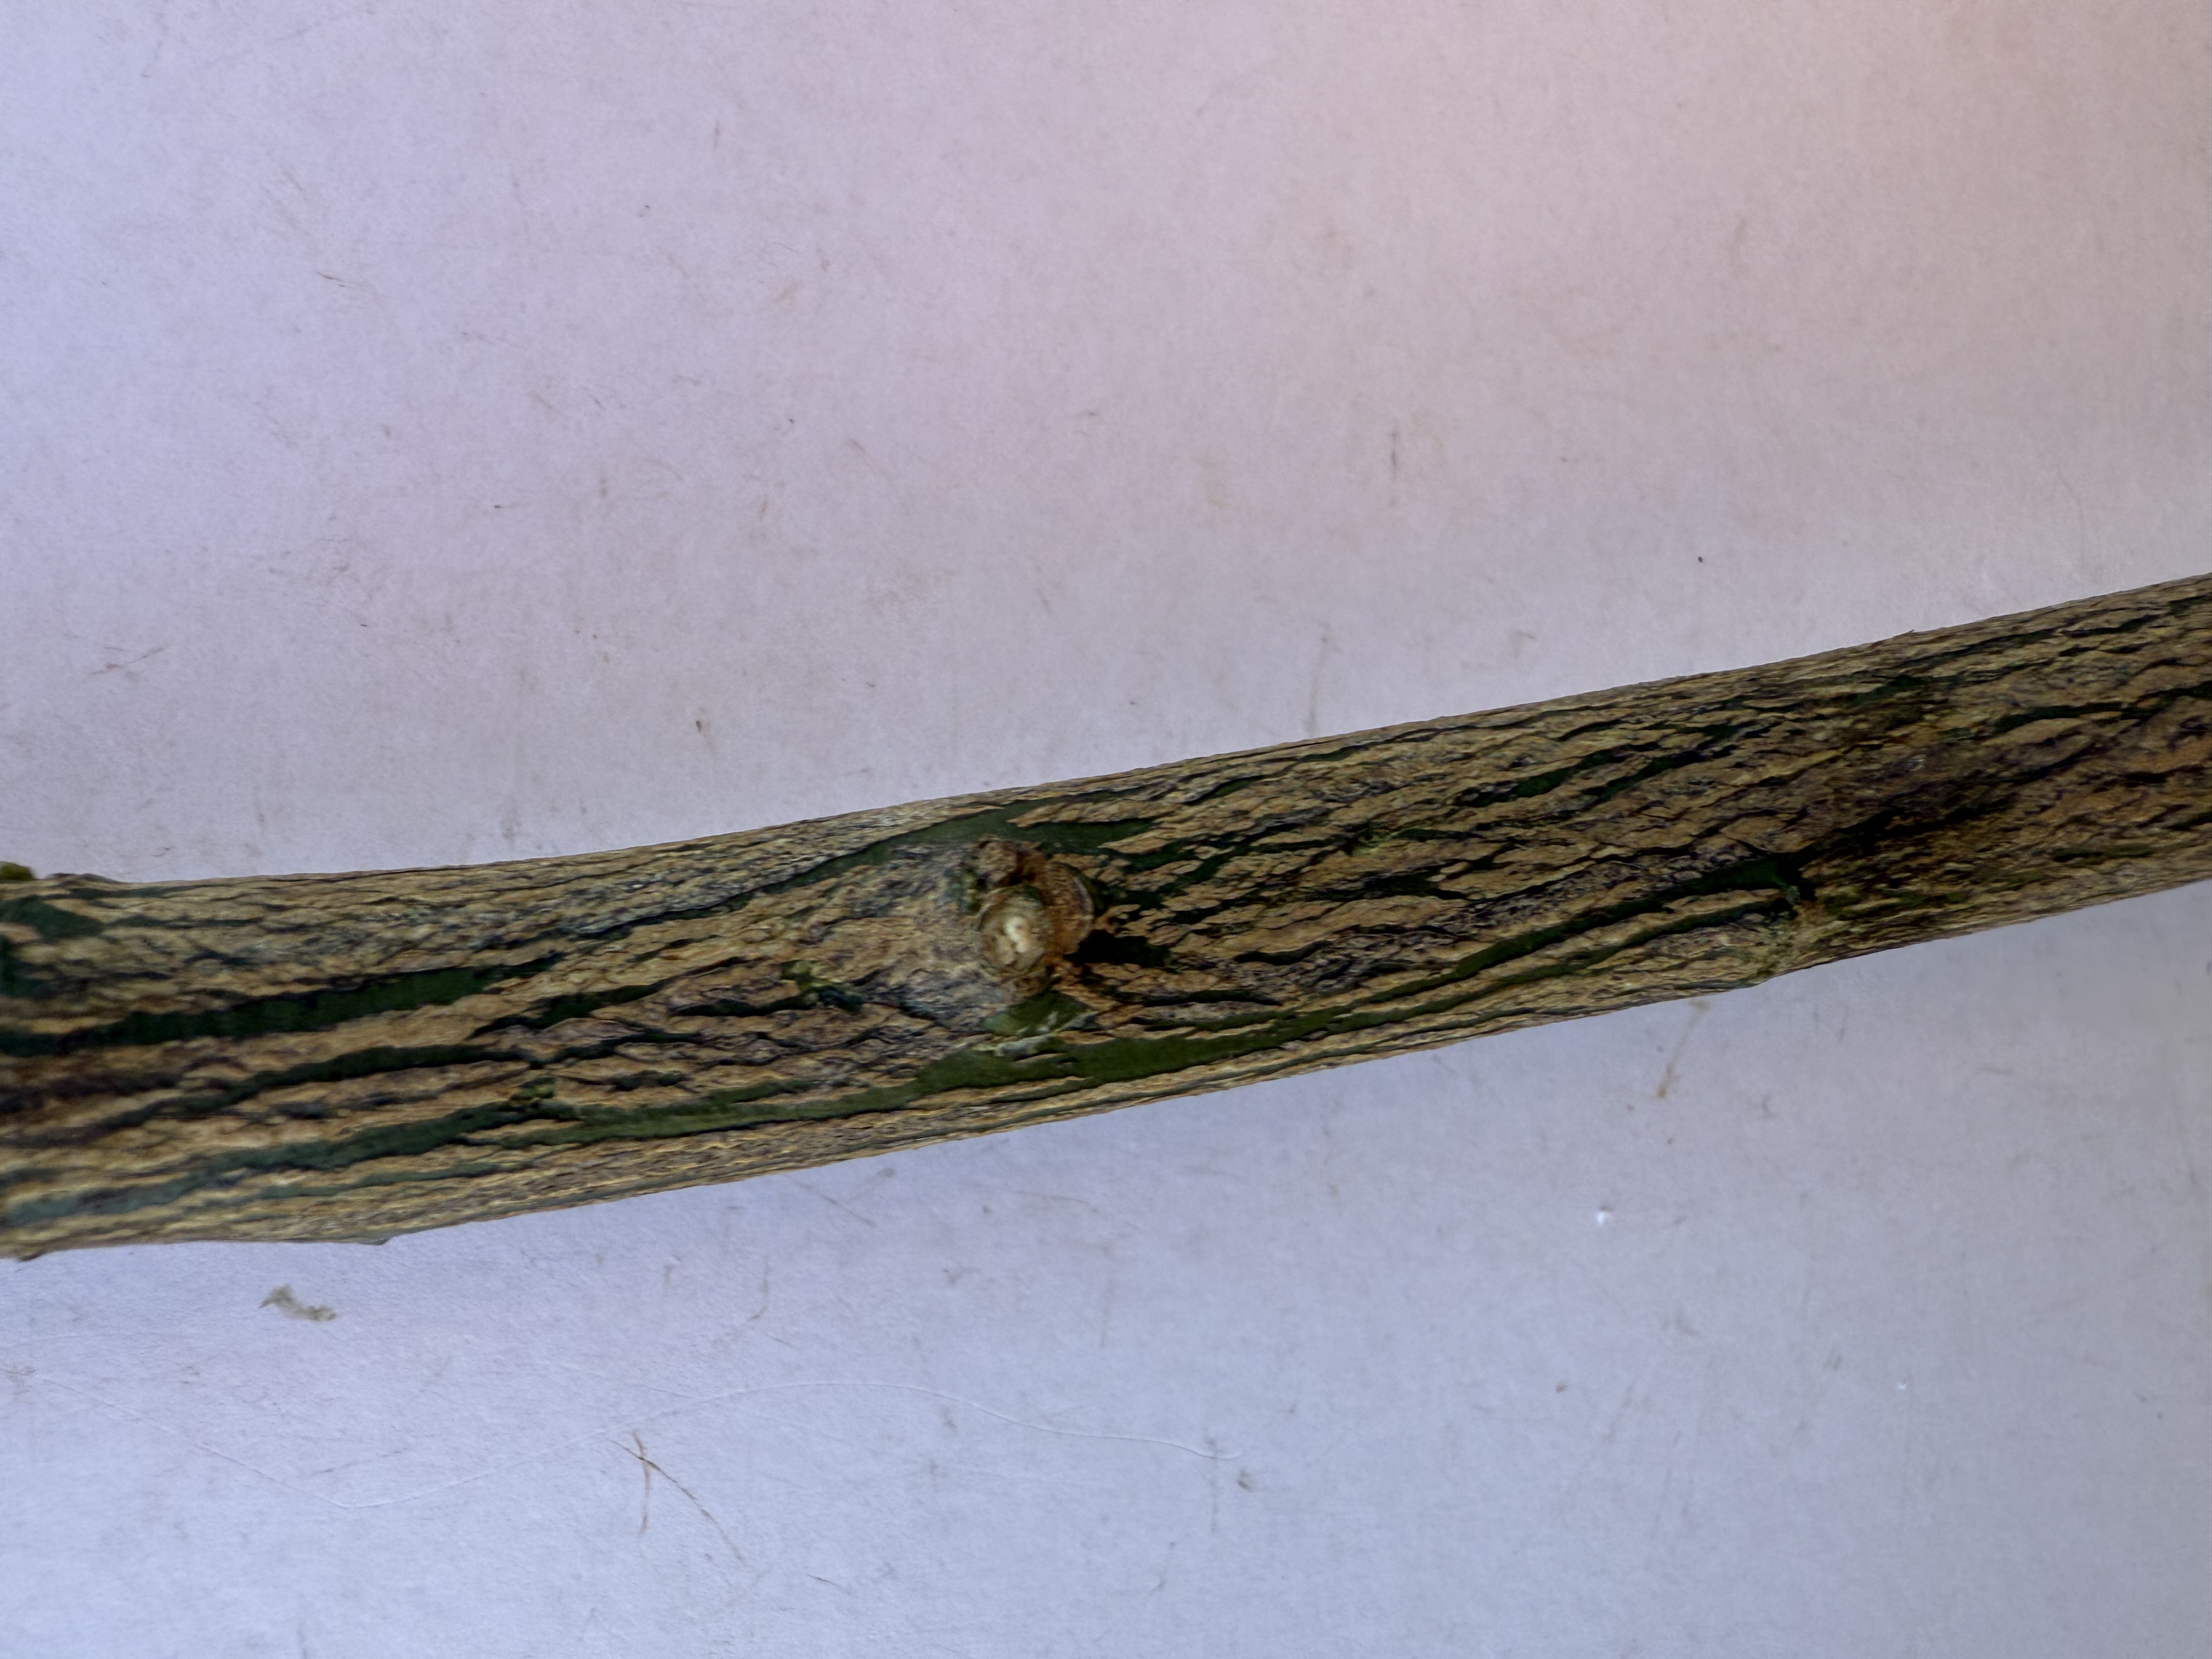
Variety: Orange